Williams-Butler Mansion

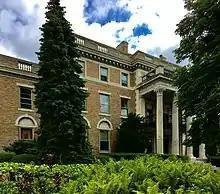
The Williams-Butler House, July 2017

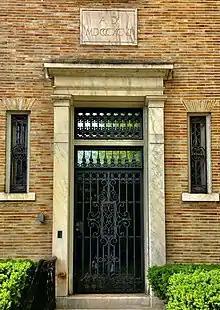
The Williams-Butler House, July 2017

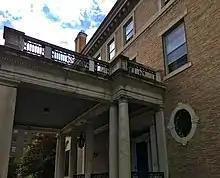
The Porte-cochère, July 2017

In the 1890s, George L. Williams and his wife Annie commissioned New York architect Stanford White of the prestigious McKim, Mead and White firm to design a new home for them at the corner of Delaware Avenue and North Street in Buffalo, which at the time, had views of Lake Erie. Williams was a successful banker with the Erie County Savings Bank.